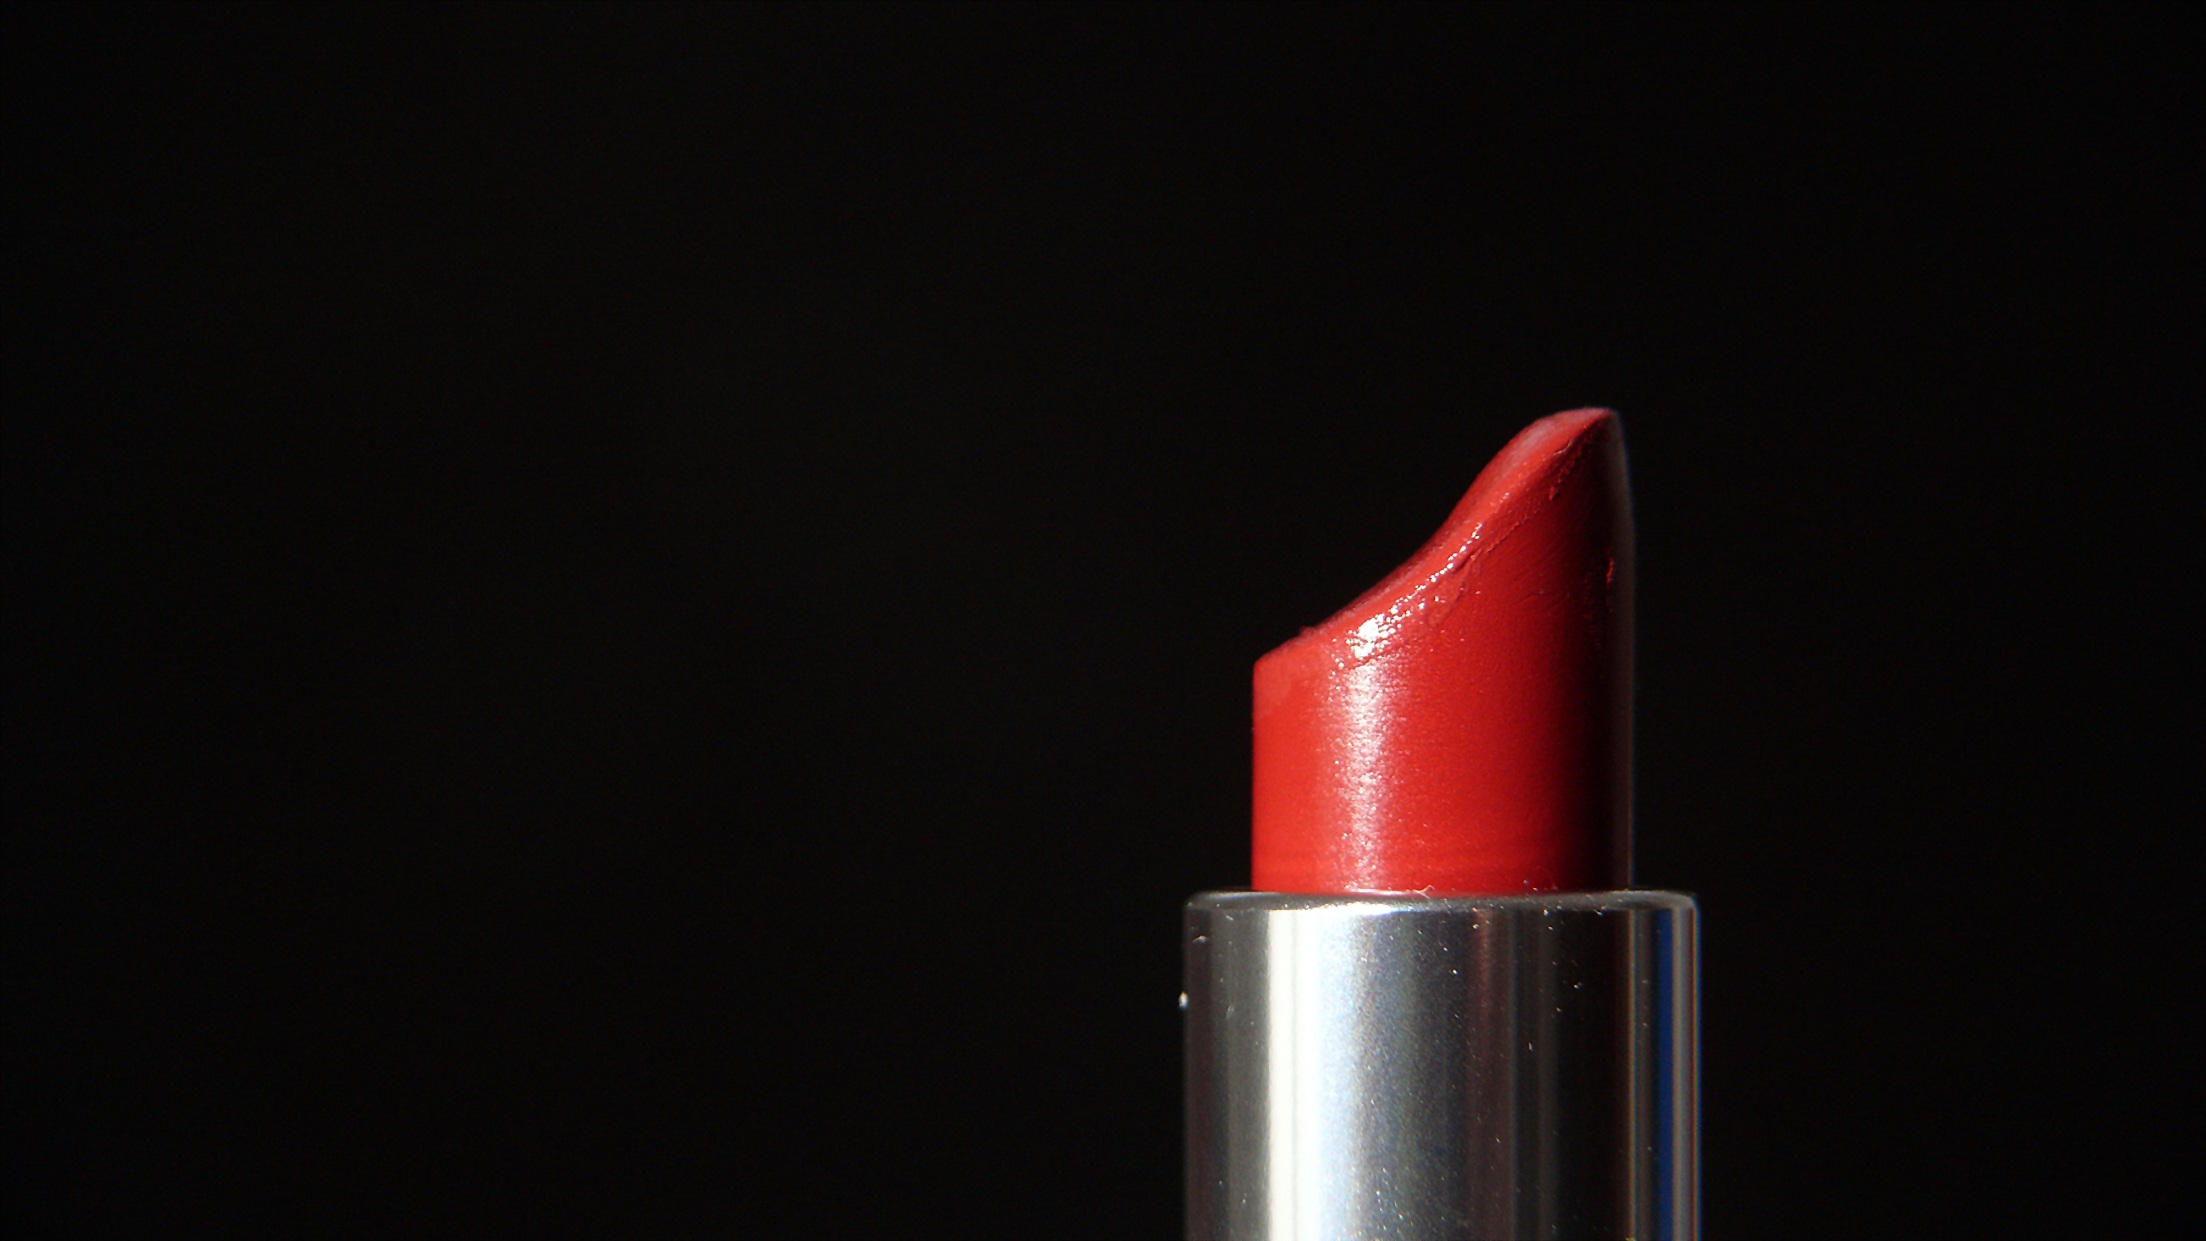
female, red, lip, feminine, make up, face, lips, melted, lipstick, cosmetics, sensual